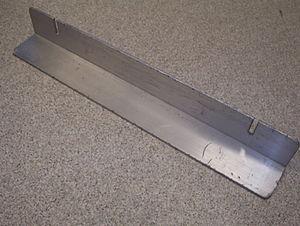
Un indicateur d'accumulation de glace, aussi appelé glacimètre, est une langue ou un tube métallique, généralement d'aluminium, qui permet de mesurer l'épaisseur de glace laissé par les précipitations verglaçantes de pluie, bruine, brouillard ou le givre.